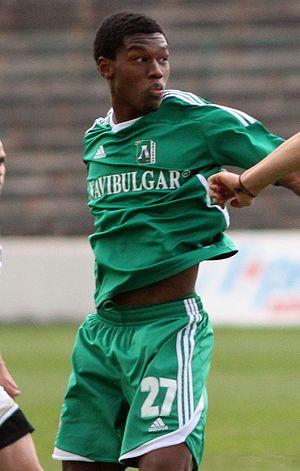
Christian Kabasele, est un footballeur international belge, né le 24 février 1991 à Lubumbashi au Zaïre. Il évolue actuellement au Watford FC au poste de défenseur.